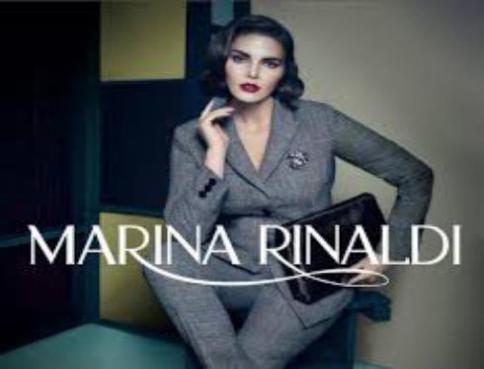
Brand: marina rinaldi
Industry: Clothes